Pablo Casado

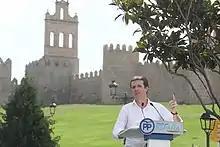
Casado in front of the Walls of Ávila in September 2018 during a ceremony for the opening of the political year. He inveighed against the Historical Memory Law.

After the motion of no confidence, Mariano Rajoy resigned from the leadership of the PP, Pablo Casado ran as pre-candidate to the primary election to the presidency of the party. He introduced himself as a (potential) leader intending to recover voters from Citizens and Vox. Casado obtained the second most votes out of 6 candidates after Soraya Sáenz de Santamaría, former Deputy Prime Minister of Spain, who received the most votes among the party members with a margin of 1,500 votes. On July 21, 2018, during the 19th Extraordinary National Congress of the PP, a final vote among 3,082 party delegates was held in order to decide the new leader of the PP between Sáenz de Santamaría and Casado. He won the voting among the delegates with 1,701 votes (57,2%) versus 1,250 (42%) votes to Sáenz de Santamaría out of 2,973 votes, being proclaimed as the new president, in what was considered a party swing towards the right, as well as a hardline conservative.